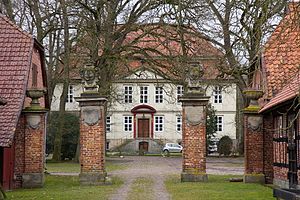
Böhme (Niedersachsen) / Geografi / Inddeling
Böhme er en kommune i Samtgemeinde Rethem/Aller i Landkreis Heidekreis i den centrale del af den tyske delstat Niedersachsen. Kommunen har et areal på 36,99 km², og et indbyggertal på 900 mennesker.